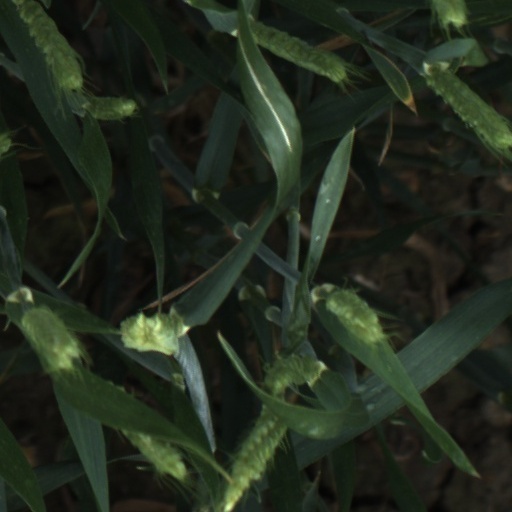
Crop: wheat